Kurt Hahn

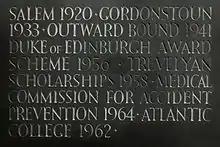
Initiatives Kurt Hahn was "decisive in founding", listed on a commemorative plaque at Atlantic College, Wales

Hahn's educational philosophy was based on respect for adolescents, whom he believed to possess an innate decency and moral sense, but who were, he believed, corrupted by society as they aged. He believed that education could prevent this corruption, if students were given opportunities for personal leadership and to see the results of their own actions. This is one reason for the focus on outdoor adventure in his philosophy. Hahn relied here on Bernhard Zimmermann, the former Director of the Göttingen University Physical Education Department, who had to leave Germany in 1938 as he did not want to divorce his Jewish wife. Hahn's educational thinking was crystallised by World War I, which he viewed as proof of the corruption of society and a promise of later doom if people, Europeans particularly, could not be taught differently. At the Schule Schloss Salem, in addition to acting as headmaster, he taught history, politics, ancient Greek, Shakespeare, and Schiller. He was deeply influenced by Plato's thought.